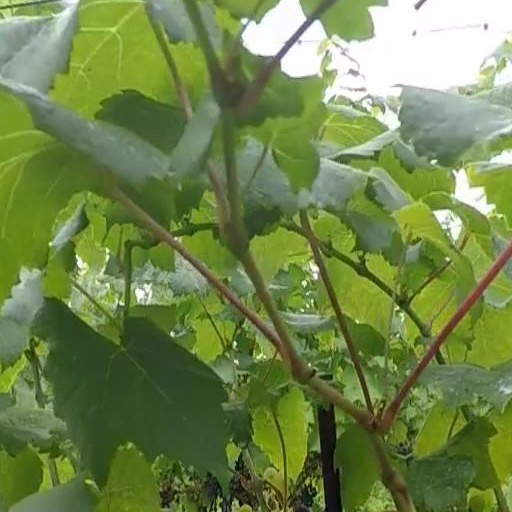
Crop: grape